Samsung India Software Centre

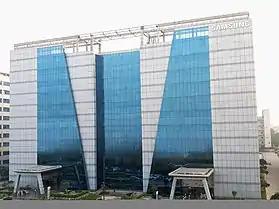
SRI-Noida Sector 62 Noida

SRI-Noida started in 2007 in sector 59 Noida, with regional adaptation followed by multimedia verification. SRI-Noida is engaged in the development and verification of software for all range of mobile phones. The center has grown over the decade and now has more than 2300 employees.